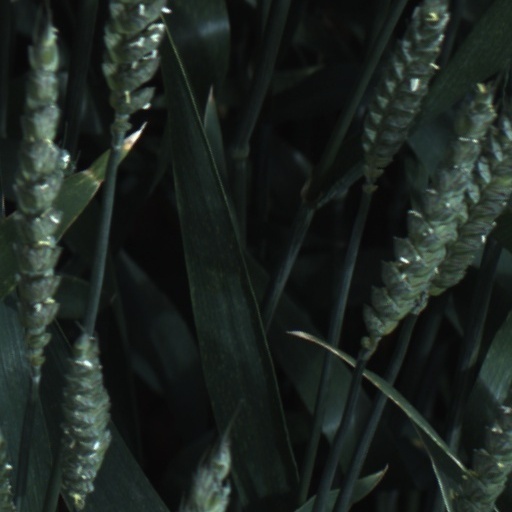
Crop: wheat